Question: Please indicate a possible affordance area of the bicycle that can be used for sitting on
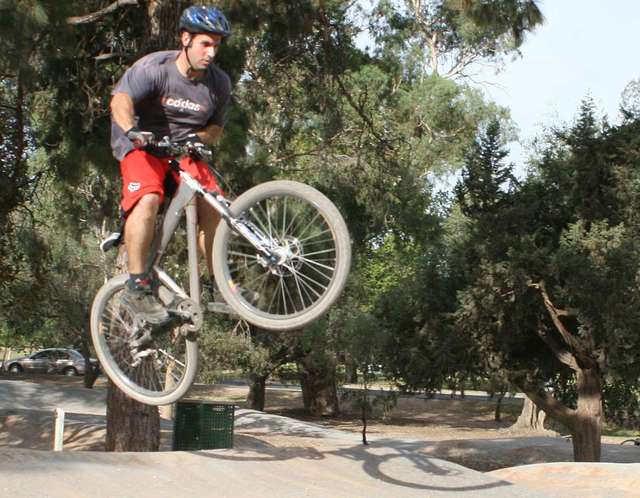
Answer: [99.056, 214.957, 136.991, 252.891]